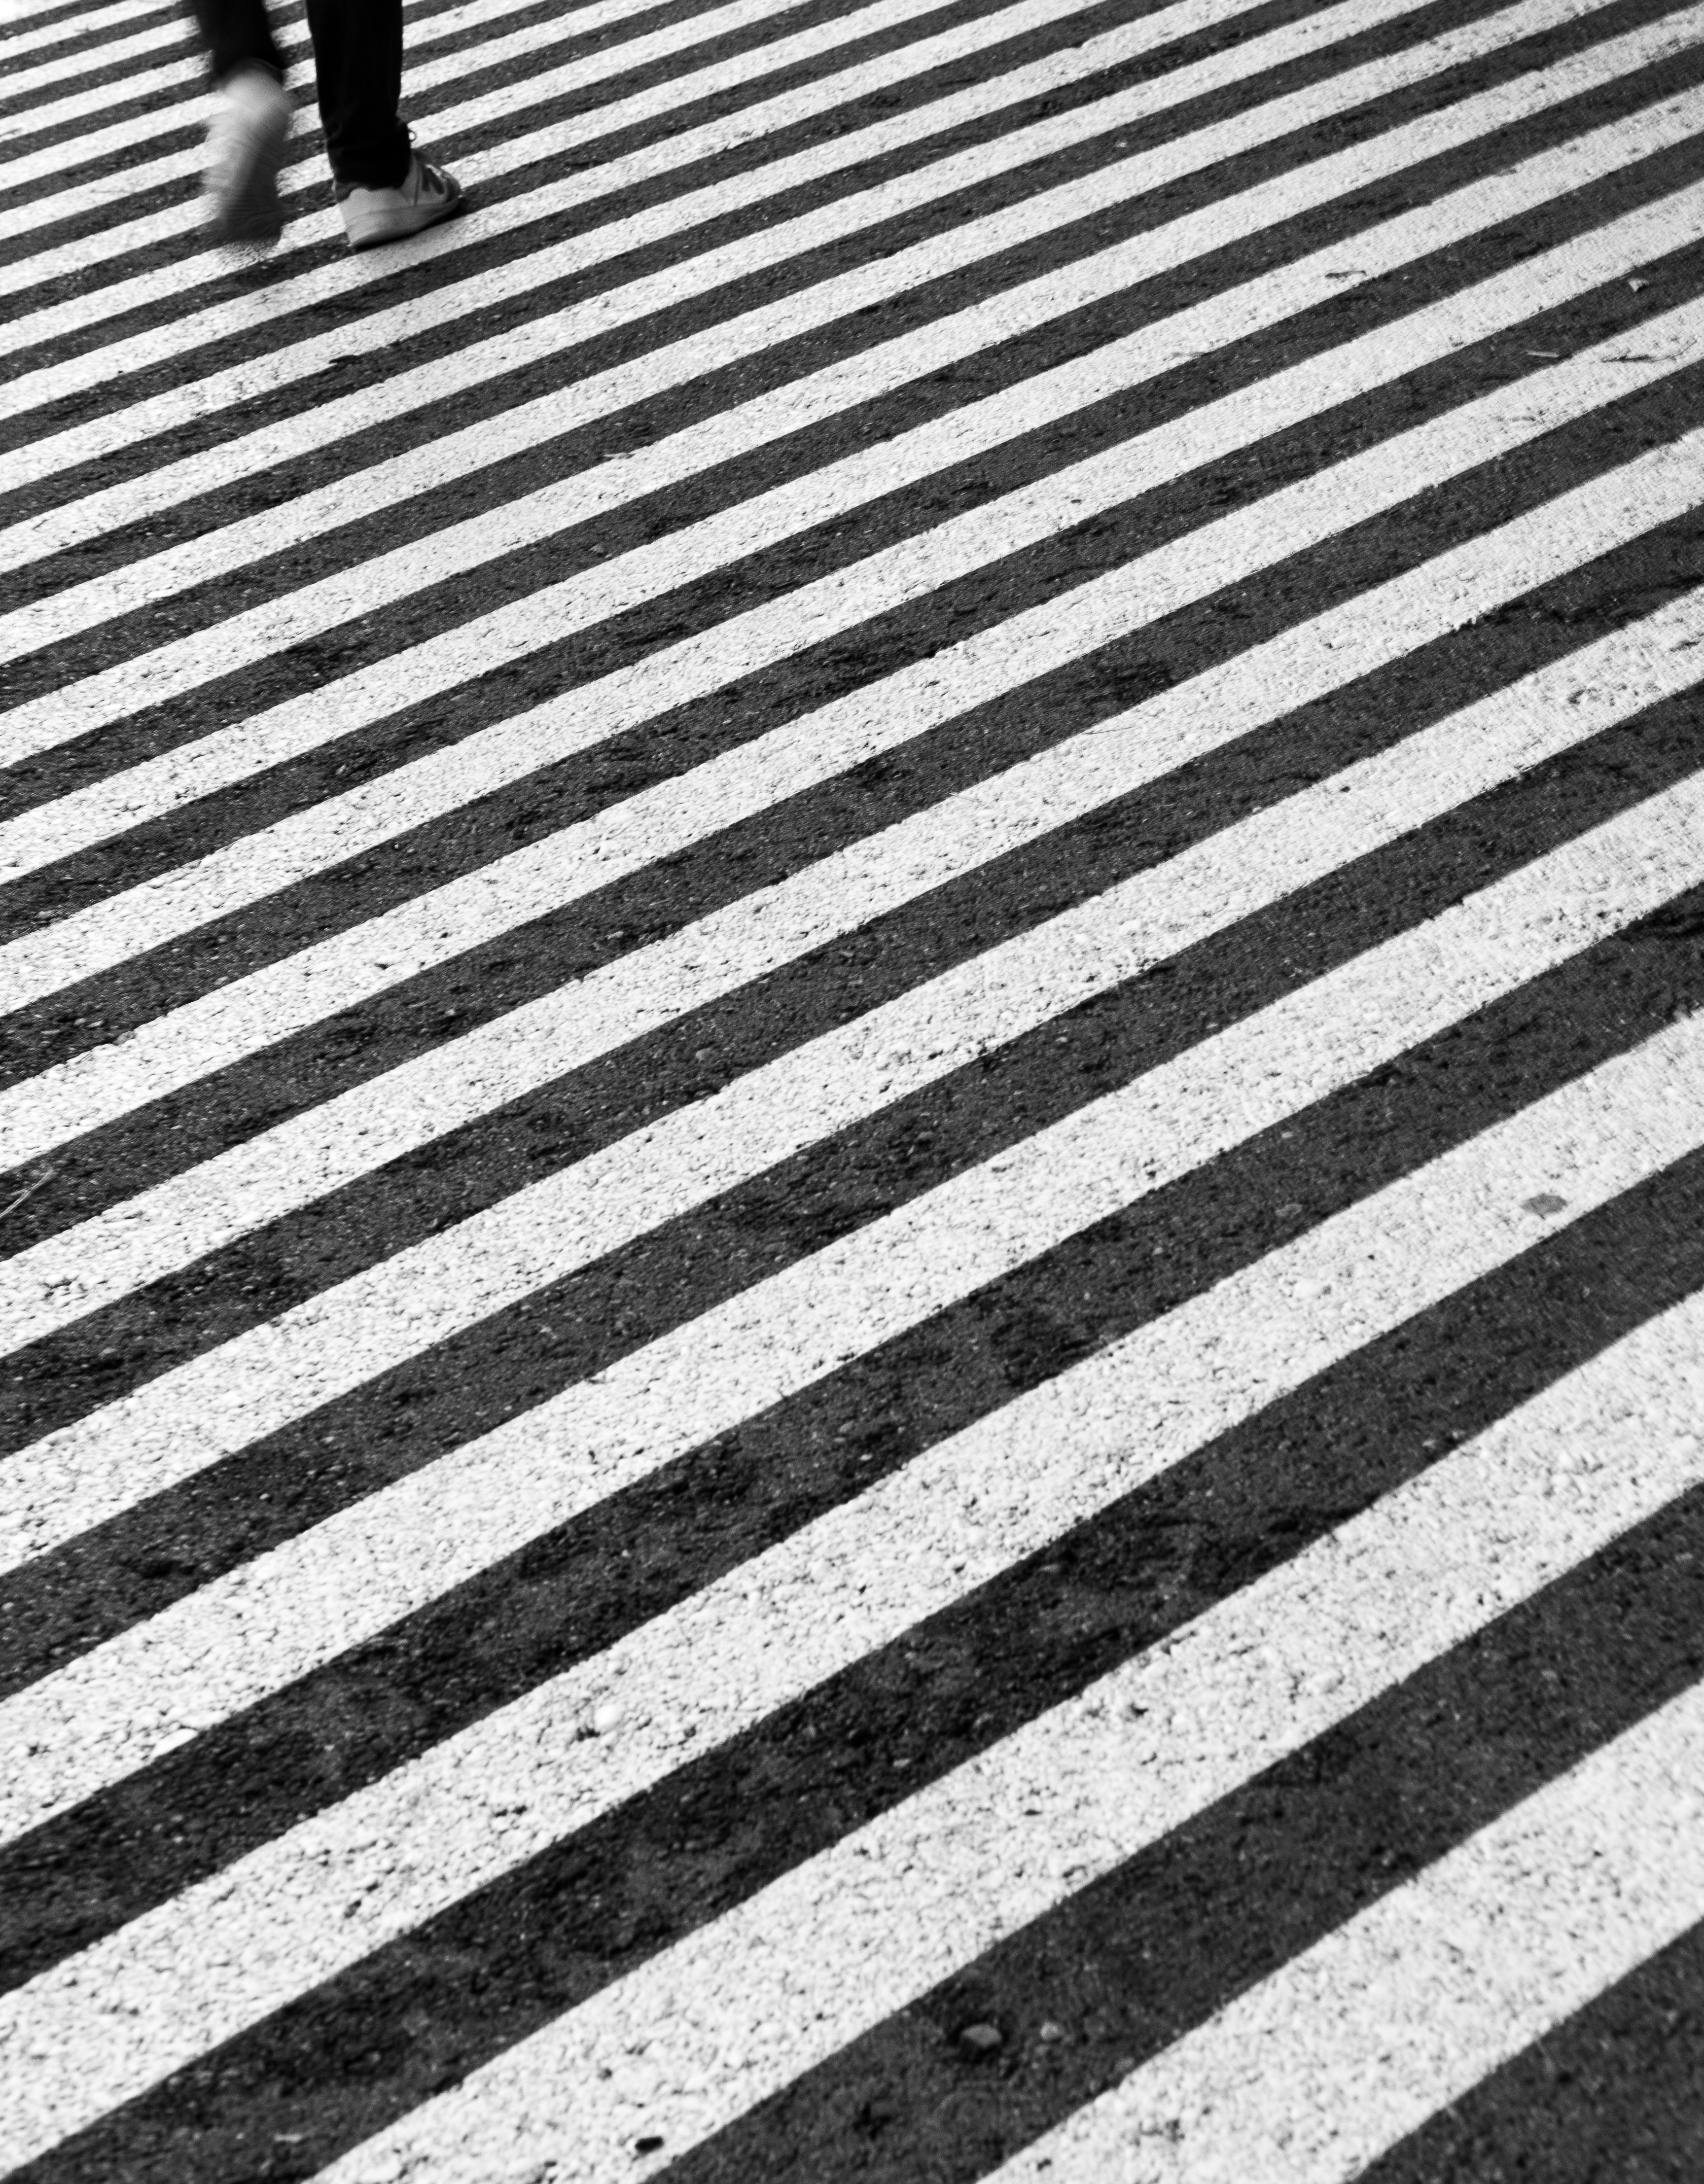
black and white, white, floor, asphalt, pattern, line, black, monochrome, lane, design, symmetry, shape, flooring, pedestrian crossing, road surface, monochrome photography